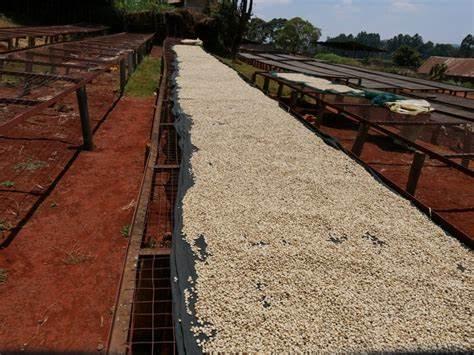
Mazao ya nafaka yakikaushwa kwenye meza maalum katika eneo la kilimo cha mashambani, ikiakisi hatua ya awali ya usindikaji katika kilimo cha viwandani. Kukausha husaidia kuhifadhi mazao kwa usalama kabla ya kusafirishwa au kuchakatwa viwandani.